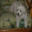
Label: dog